Lightwave Electronics Corporation

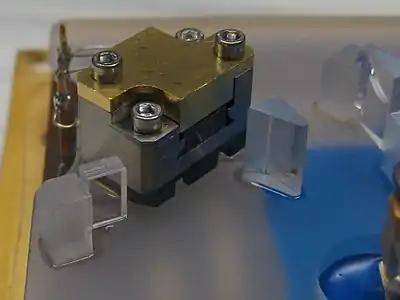
Photograph shows the technique used to mount optics in a Lightwave Electronics single-frequency frequency-doubled laser. The optic in the left foreground is bonded with a thin layer of UV-curing adhesive to a support block, also made of glass, which is bonded to the platform. This design approach allows 5 degrees of freedom for the optic, with a thin adhesive bond.

Lightwave Electronics Corporation was a developer and manufacturer of diode-pumped solid-state lasers, and was a significant contributor to the creation and maturation of this technology. Lightwave Electronics was a technology-focused company, with diverse markets, including science and micromachining. Inventors employed by Lightwave Electronics received 51 US patents, and Lightwave Electronics products were referenced by non-affiliated inventors in 91 US patents.